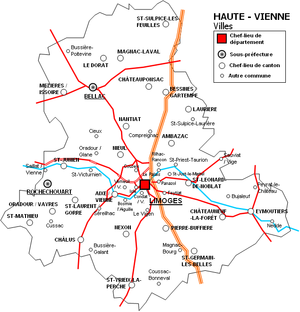
La Haute-Vienne est un département français, situé dans la région Nouvelle-Aquitaine. Il tire son nom de la rivière Vienne, qui le traverse d'est en ouest. Sa préfecture et principale ville est Limoges. L'Insee et la Poste lui attribuent le code 87.